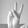
ASL letter: V